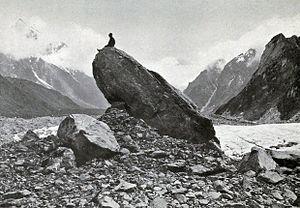
Ebenezer Teichelmann, né en 1859 en Australie-Méridionale et mort le 20 décembre 1938 est un chirurgien, un alpiniste et un photographe spécialisé dans la photo de montagne. Il s'installe en Nouvelle-Zélande le 11 février 1887. Il réalise 26 premières ascensions de montagne, dont celle du mont Douglas, celle du mont Green et celle du mont Walter, et 7 premières ascensions de cols. En 1936, il a été élu président du New Zealand Alpine Club et en 1937 membre à vie du même club.